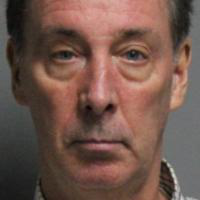
Age group: age 56-65